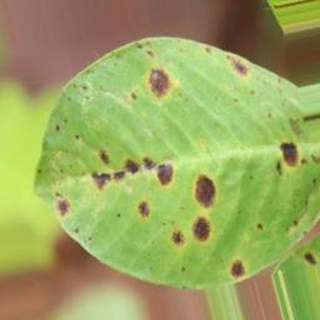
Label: groundnut_late_leaf_spot